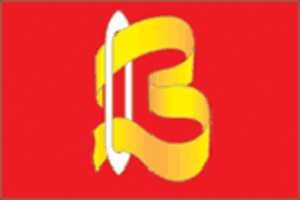
Vitchouga est une ville de l'oblast d'Ivanovo, en Russie, et le centre administratif du raïon de Vitchouga. Sa population s'élevait 36 100 habitants en 2014.